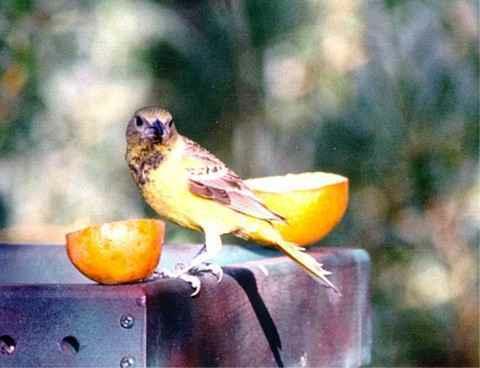
A photo of a scott oriole